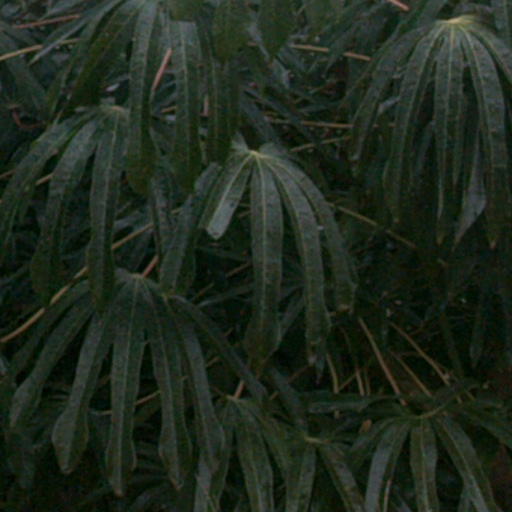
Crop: cassava